Fillmore East

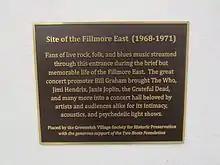
A plaque commemorating the venue, unveiled on October 29, 2015, by Greenwich Village Society for Historic Preservation

On November 17, 1972, the Fillmore East reopened as Villageast with "Virgin: A New Rock Opera Concert by The Mission". After a short run the Rock Opera closed and on December 15, 1972, Jerry Fuchs presented the opening night of concerts with a performance featuring Bloodrock, Elephants Memory, and Trapeze. On December 16, 1972, the bill was Bloodrock, Foghat and The Fabulous Rhinestones. Fuchs went on to present several other concerts at Villageast, including the New York Dolls and Teenage Lust on December 23, Chuck Berry and Bo Diddley on December 27, Steve Miller Band and Seatrain on December 28, and Roy Buchanan and Crazy Horse on December 30 and 31, 1972.